Oliver Risser

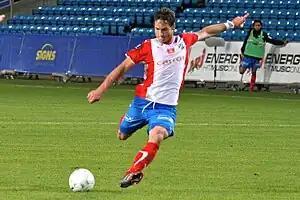
Risser with Lyn

Oliver Hanjorge Risser (born 17 September 1980) is a former professional footballer who played as a midfielder. He represented Namibia internationally as well as having spells playing in Norway, Finland, England and Belgium.